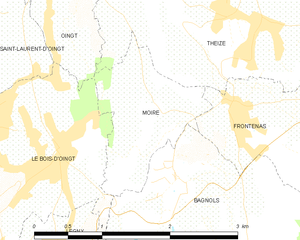
Carte des communes françaises